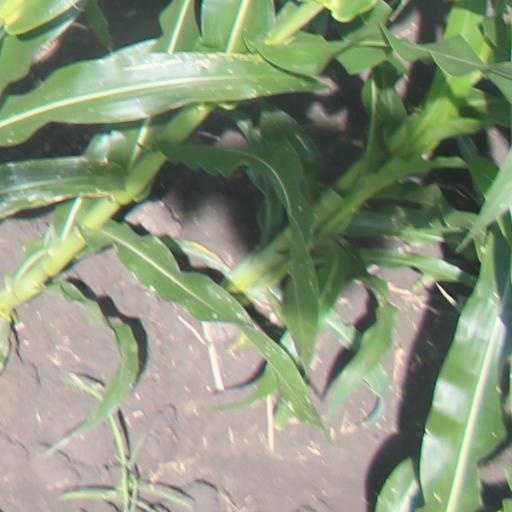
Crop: maize; corn